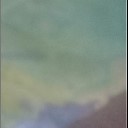
Label: Leaf_rust